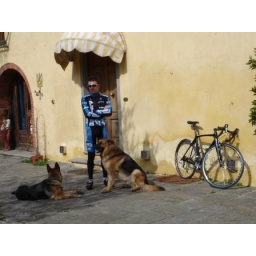
We hand delivered Popo a new bike then made him pose in front of his house with it.